List of international sports matches held at Wembley Stadium

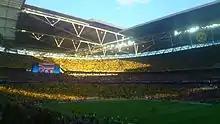
Borussia Dortmund's Yellow Wall at Wembley Stadium during the 2013 UEFA Champions League final

Wembley Stadium hosted two matches of the 2015 Rugby World Cup.